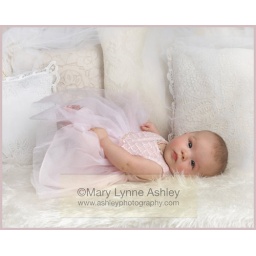
baby in pink dress